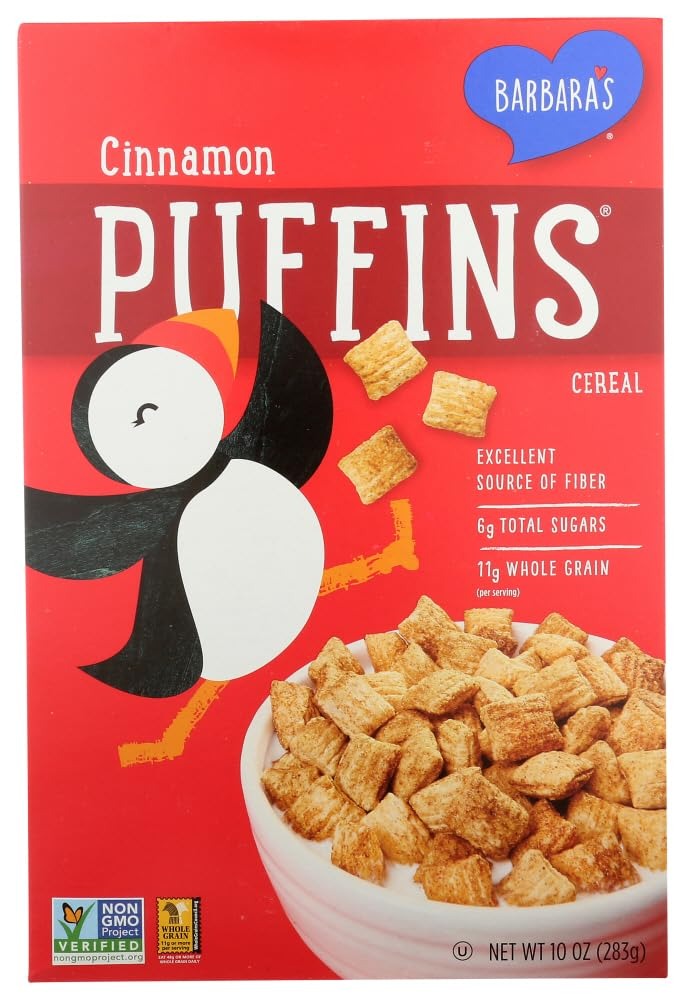
Item Name: Barbara's Bakery Puffins Cereal, Cinnamon, 10-Ounce (pack of 72)72
Value: 720.0
Unit: Ounce

Price: 7.99